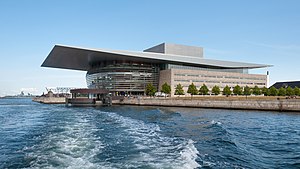
Operaen på Holmen / Åbningskoncerten
Operaen set fra en havnebus.
Operaen på Holmen i København, Danmark
Operaen på Holmen i København er Danmarks nationalopera. Den blev indviet af dronning Margrethe 2. den 15. januar 2005. Den er tegnet af arkitekt Henning Larsen og har Mærsk Mc-Kinney Møller som initiativtager, bygherre og mæcen.